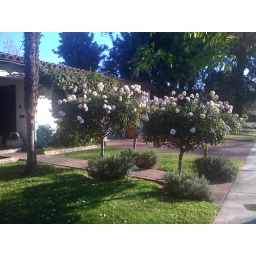
Blooming rose buses in Toluca Lake, CA near Burbank, CA